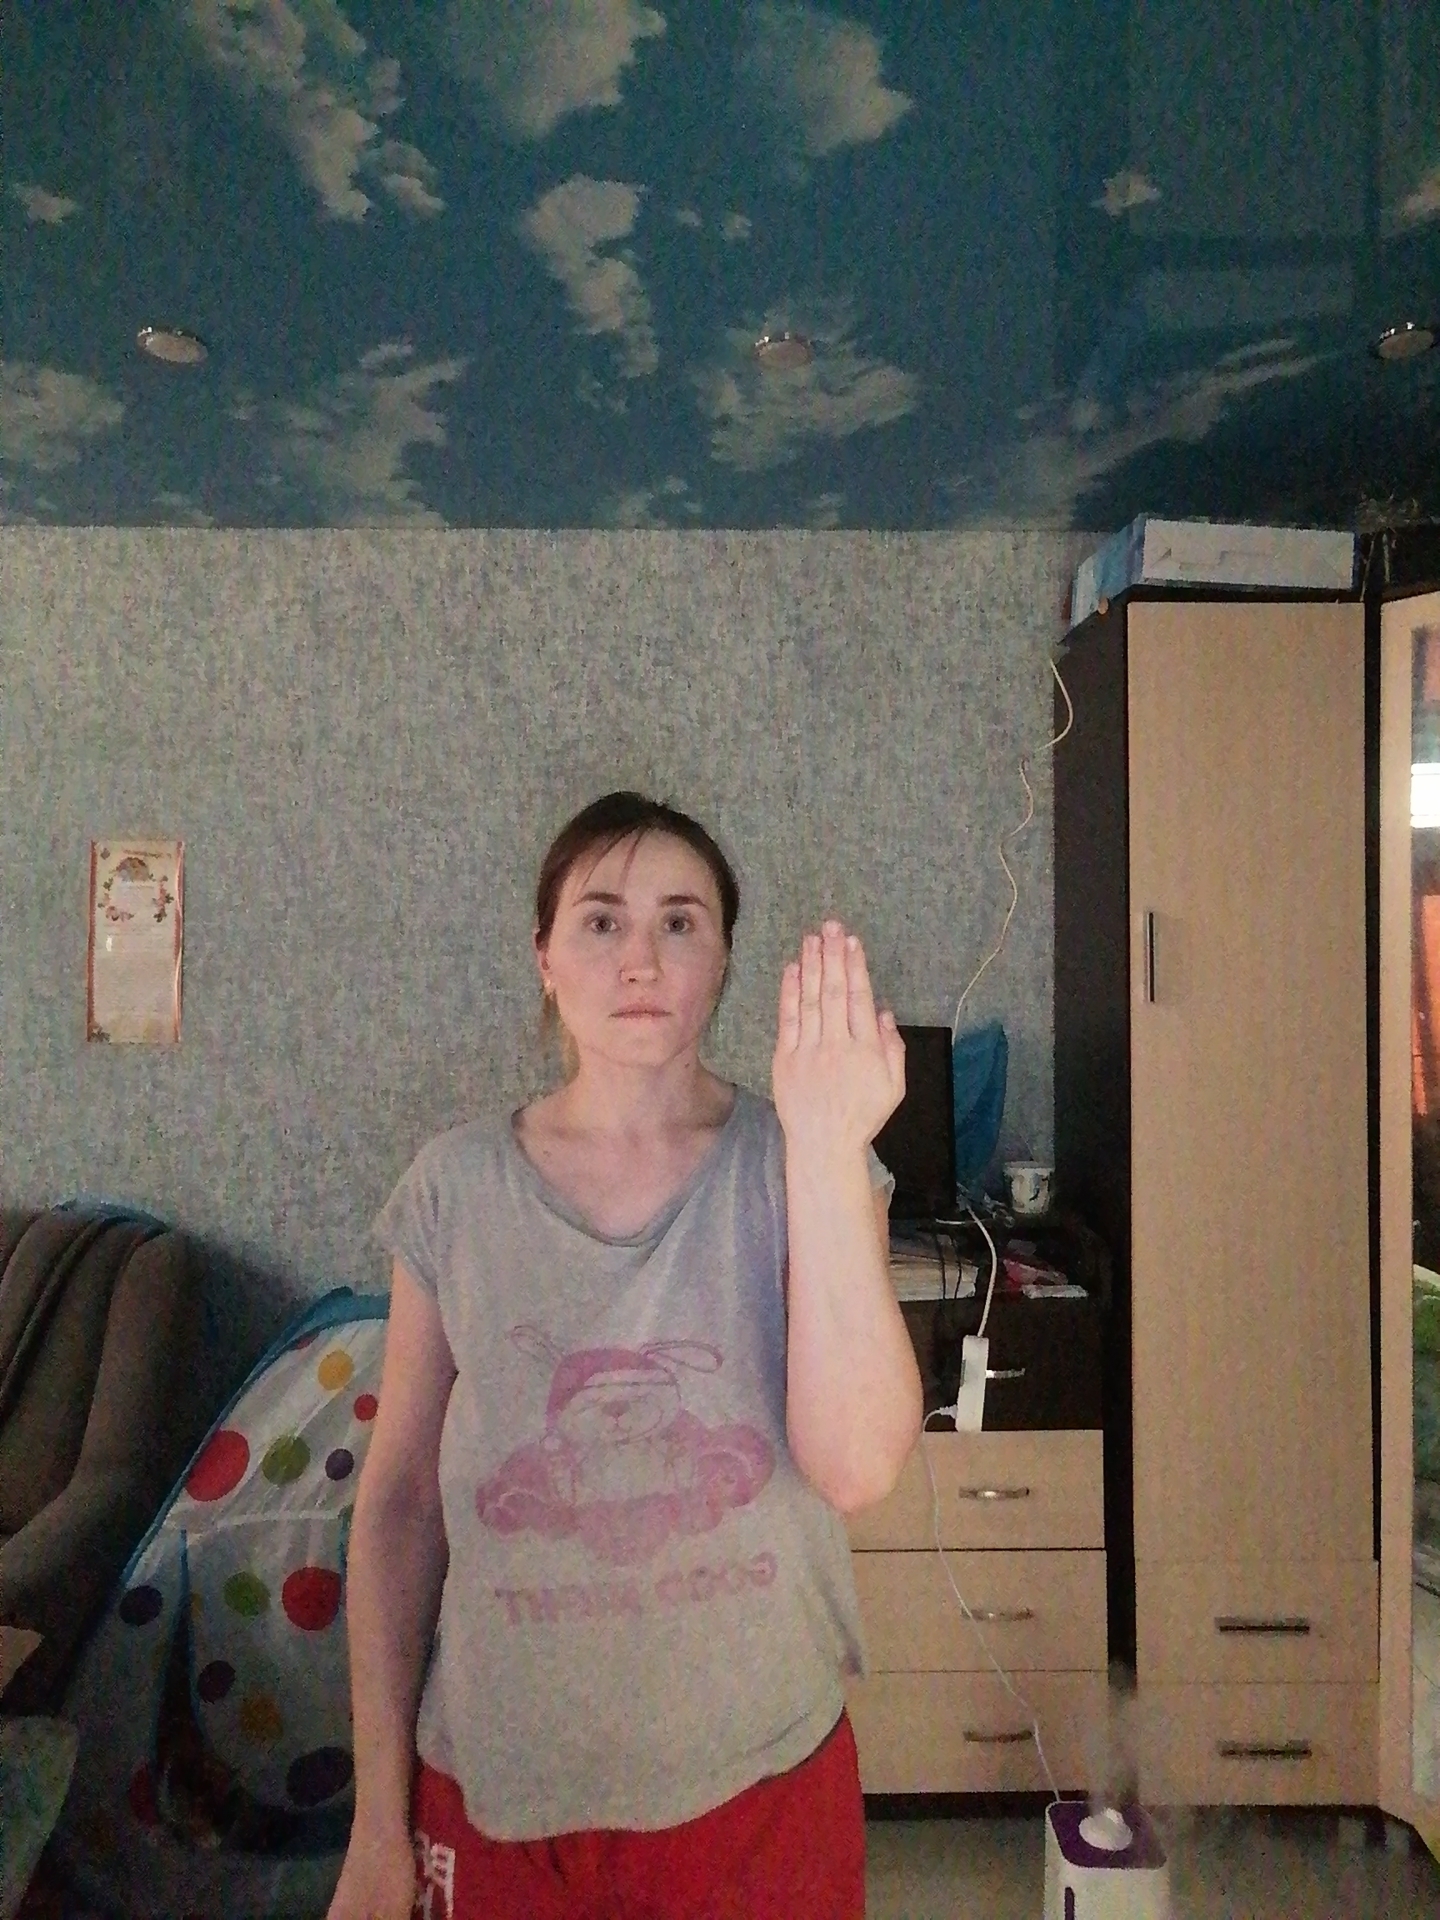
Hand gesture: stop_inverted